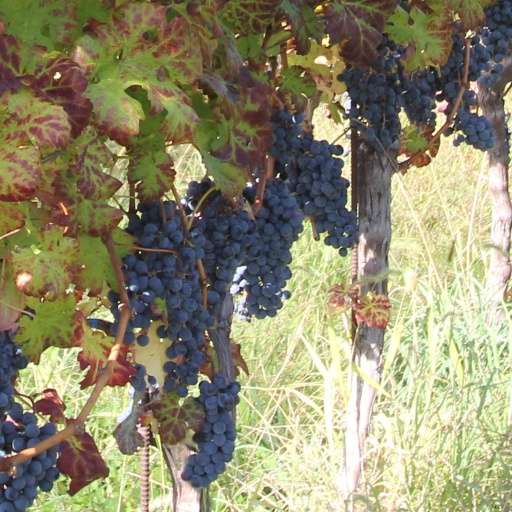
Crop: grape